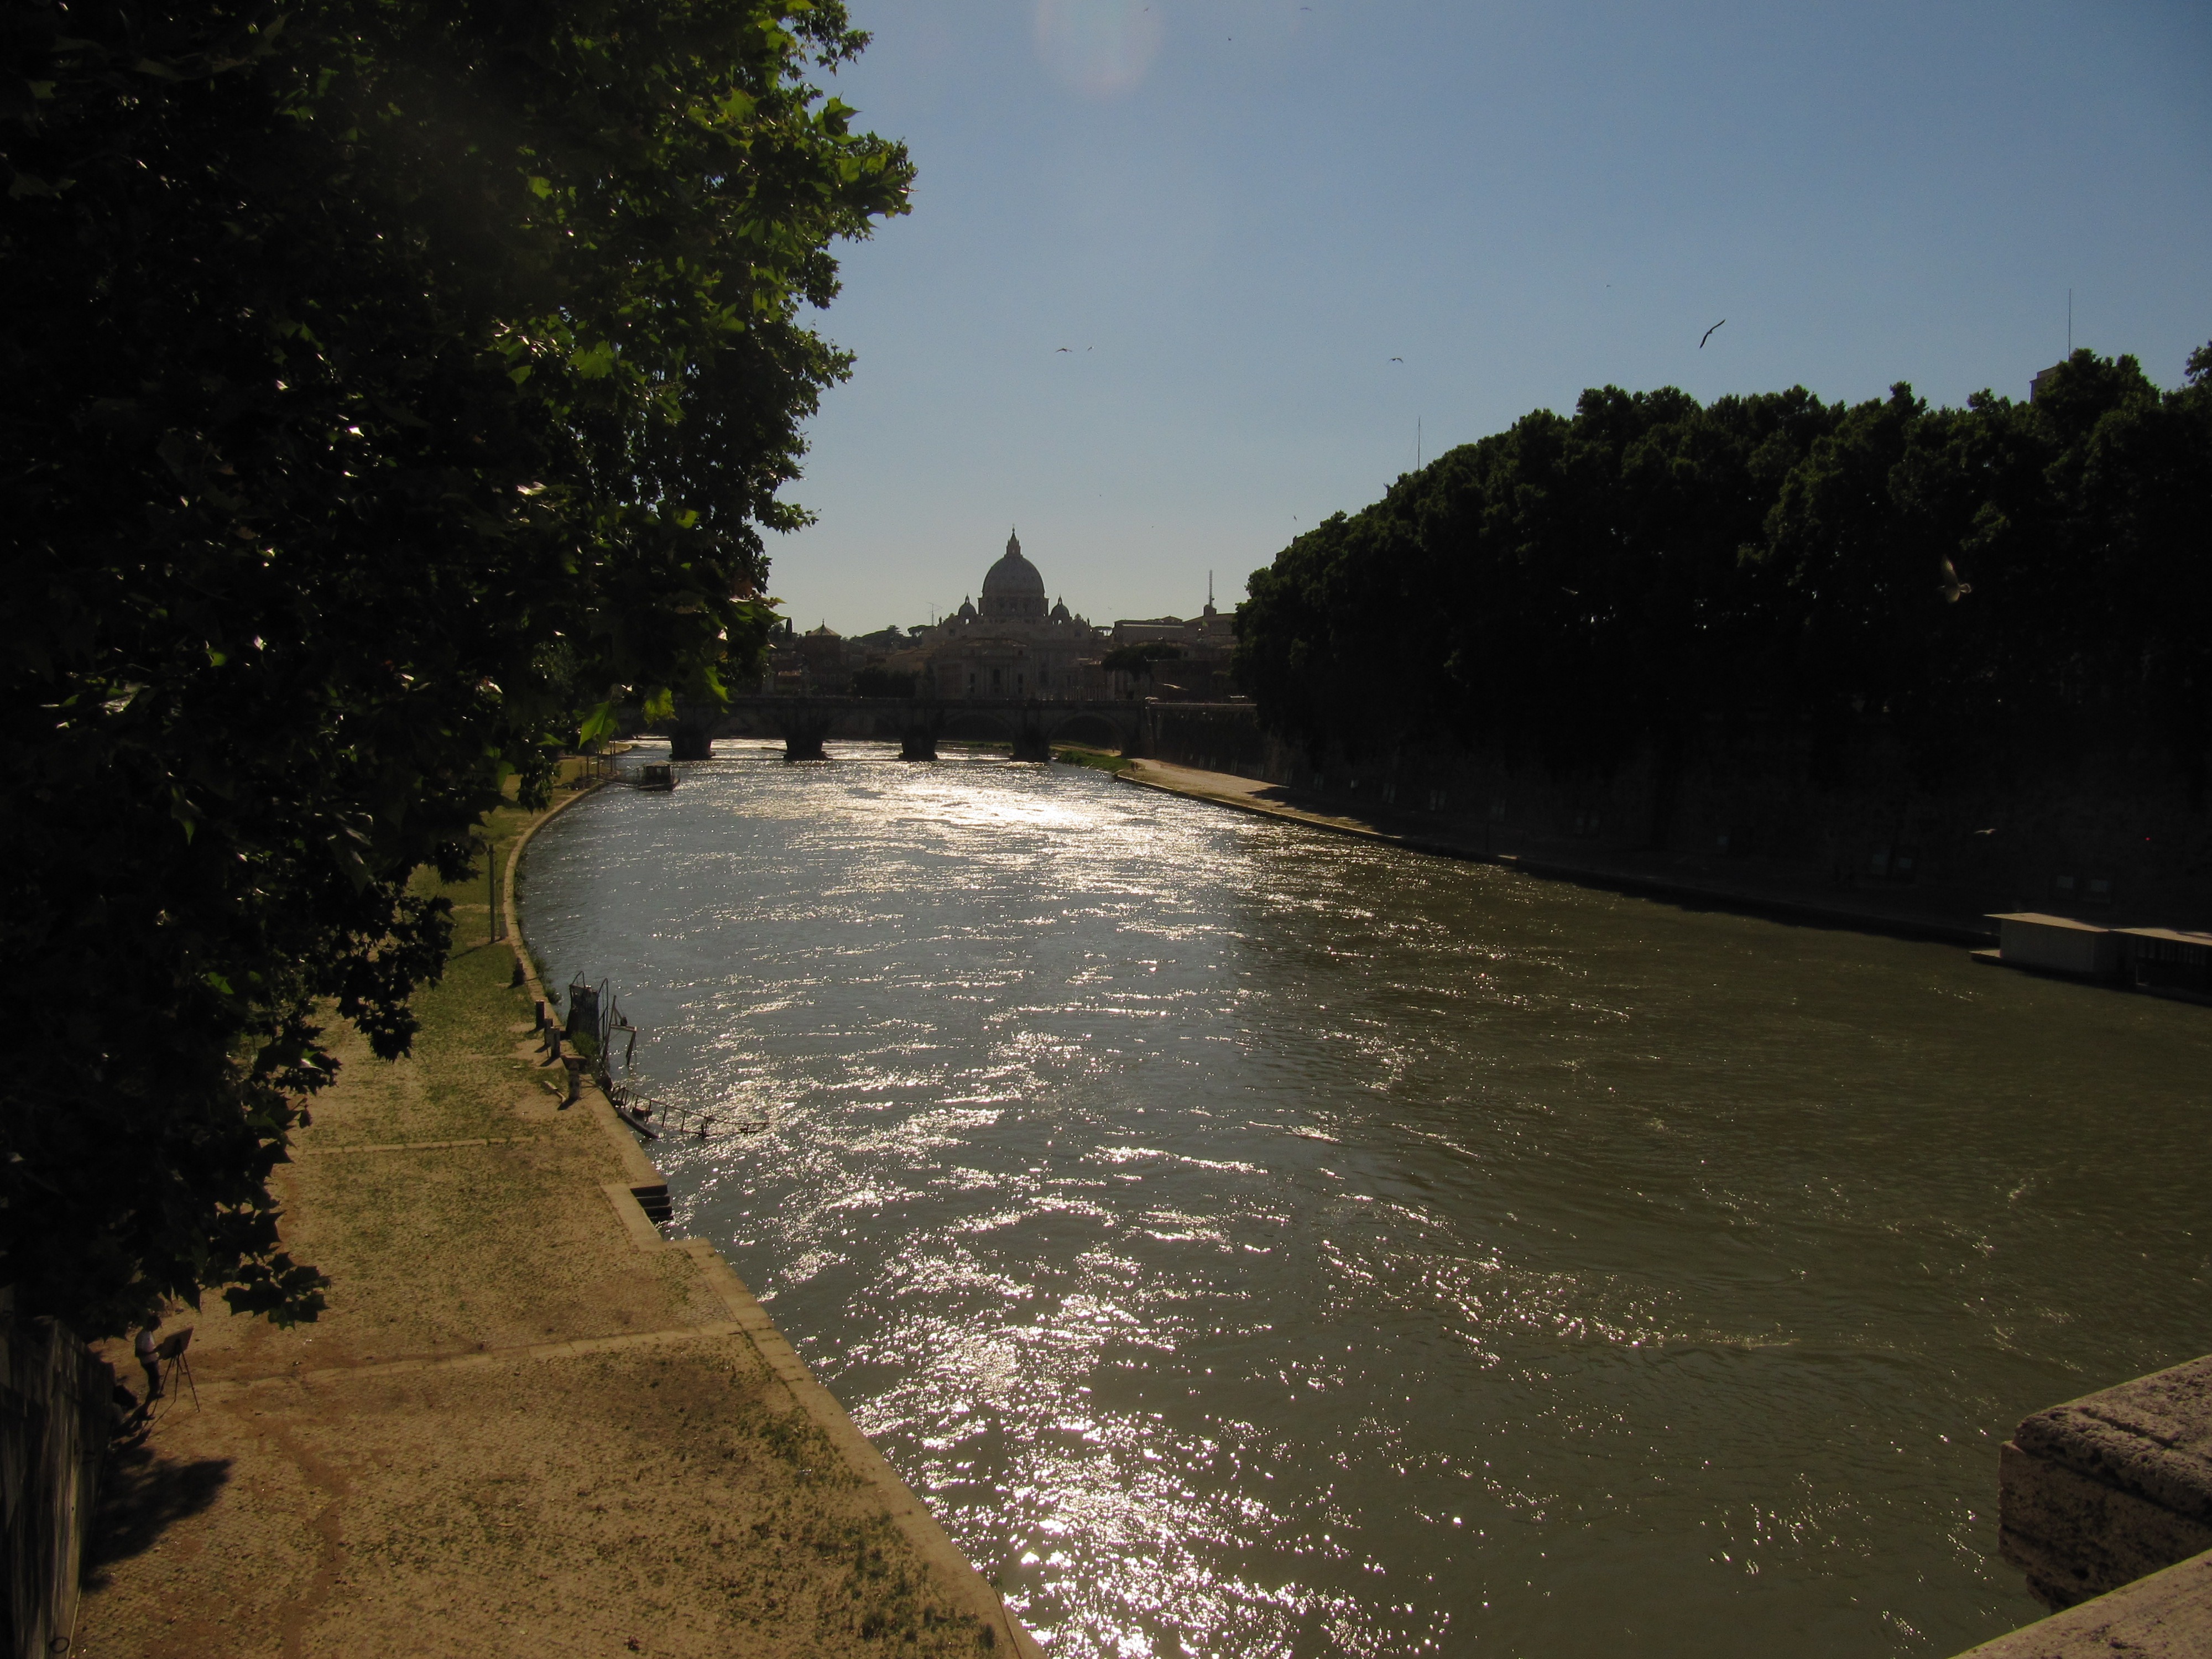
sea, coast, water, nature, sunlight, shore, river, canal, reflection, reservoir, waterway, body of water, rome, tiber, st peter's basilica